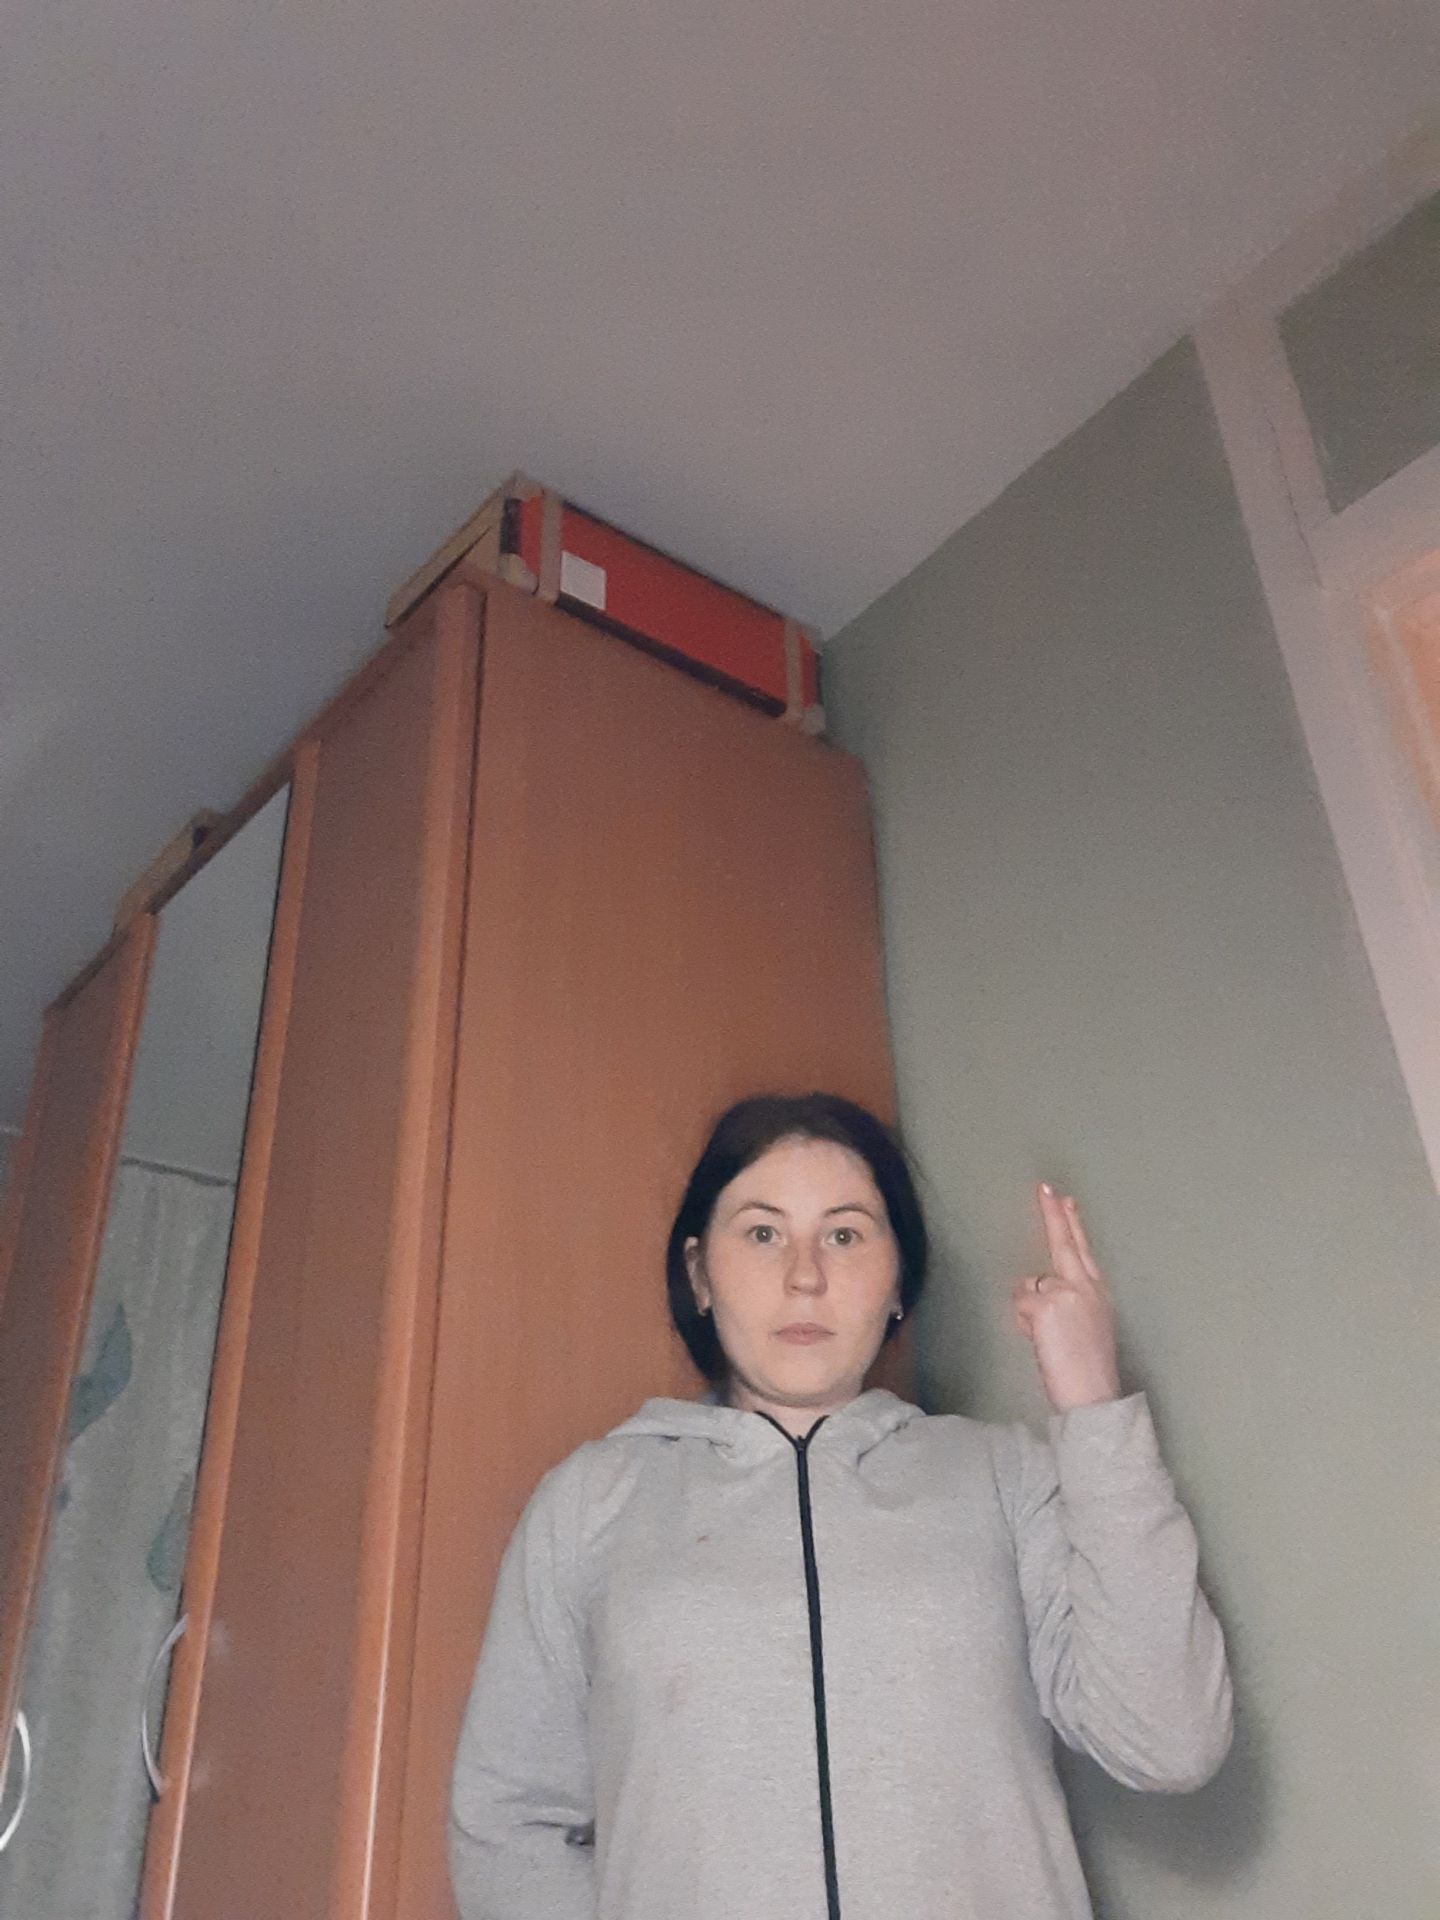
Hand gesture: two_up_inverted